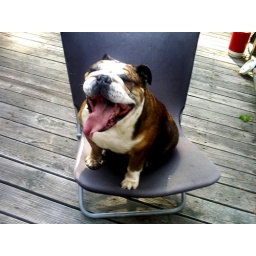
kama sitting in her chair on the deck and (yawning)